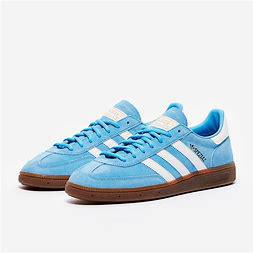
Brand: Adidas
Model: Handball Spezial